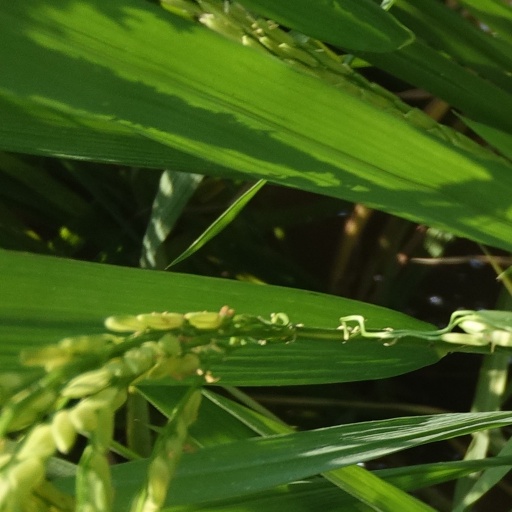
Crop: rice